List of songs recorded by the Clash

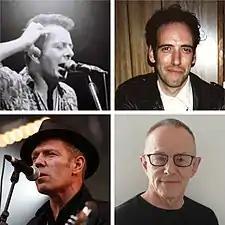
The most well-known lineup of the Clash post breakup. Top: Joe Strummer, Mick Jones; Bottom: Paul Simonon, Topper Headon

This is a comprehensive list of songs recorded by the English punk rock band the Clash that have been officially released. The list includes songs that have been performed by the band. Other side projects are not included in this list. The list consists of mostly studio recordings; remixes and live recordings are not listed, unless the song has only been released in one of the two formats. Singles are listed as having been released on their respective albums, unless the single has no associated album.